Pye (electronics company)

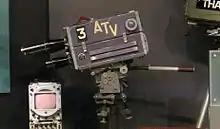
Pye television camera and monitor

Pye TVT Ltd was formed to produce broadcast television equipment, including cameras, which were popular with British broadcasters including the BBC as well as achieving international sales. The early cameras were called "Photicon" and the later models by their Mk number: 2, 3, etc. The Mk7/8 solid-state monochrome cameras were the last to be produced. The Pye Mk6 image orthicon camera, known as the PC60, was the last version supplied to BBC Outside Broadcasts in 1963 for a new fleet of eight outside broadcast vans. These cameras were the first generation of outside broadcast cameras to feature a zoom lens, rather than a turret system. These three-tubed cameras were known for their reliability but were so heavy and unwieldy that they required a stretcher to carry them around the OB site. The Pye PC60 was eventually replaced by the EMI 2001 on BBC outside broadcasts but, during its lifespan, it was used on numerous high-profile productions including Wimbledon tennis and Open golf.